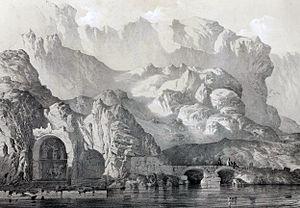
Montagne et grottes de Tâgh-i-Bostân, près de Kermânchâh